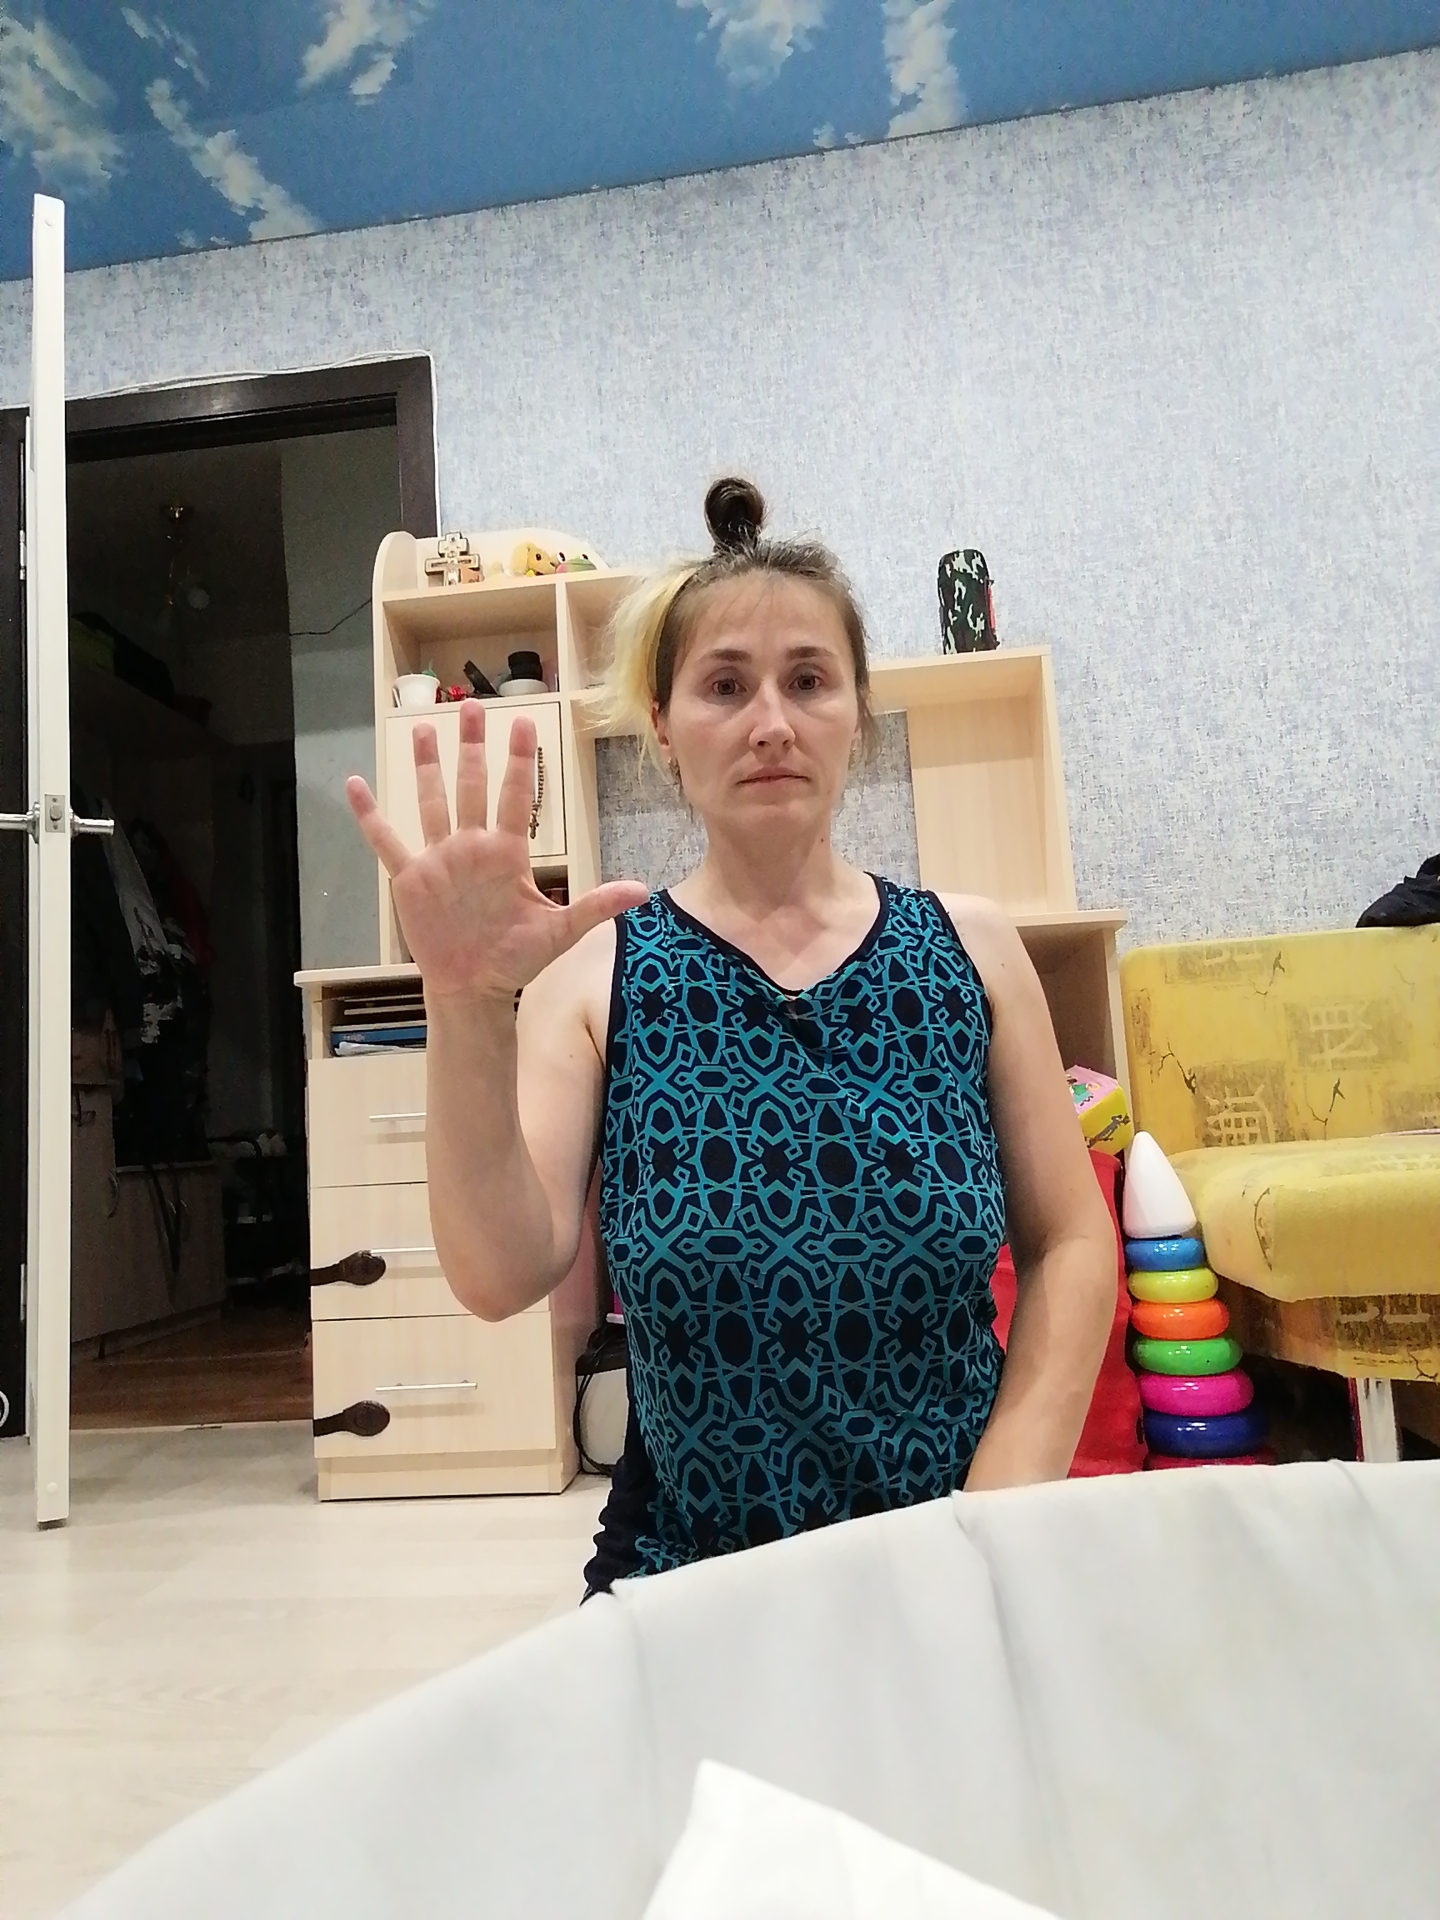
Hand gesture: palm